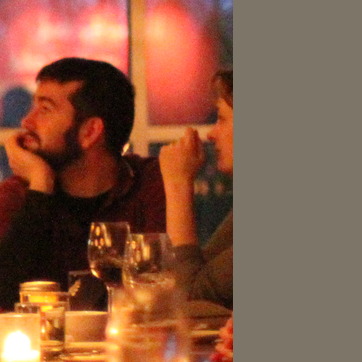
Material: skin